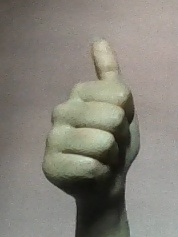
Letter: aleff